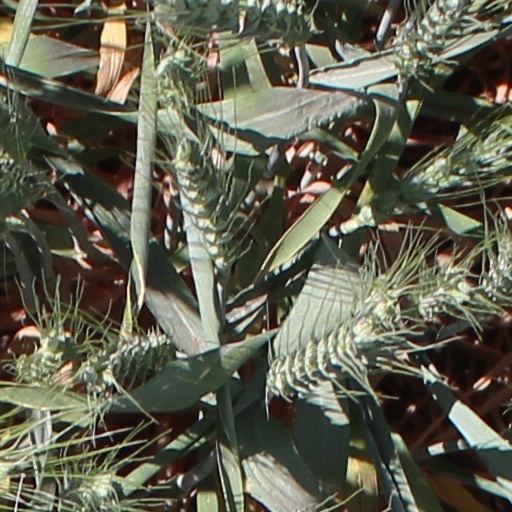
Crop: wheat